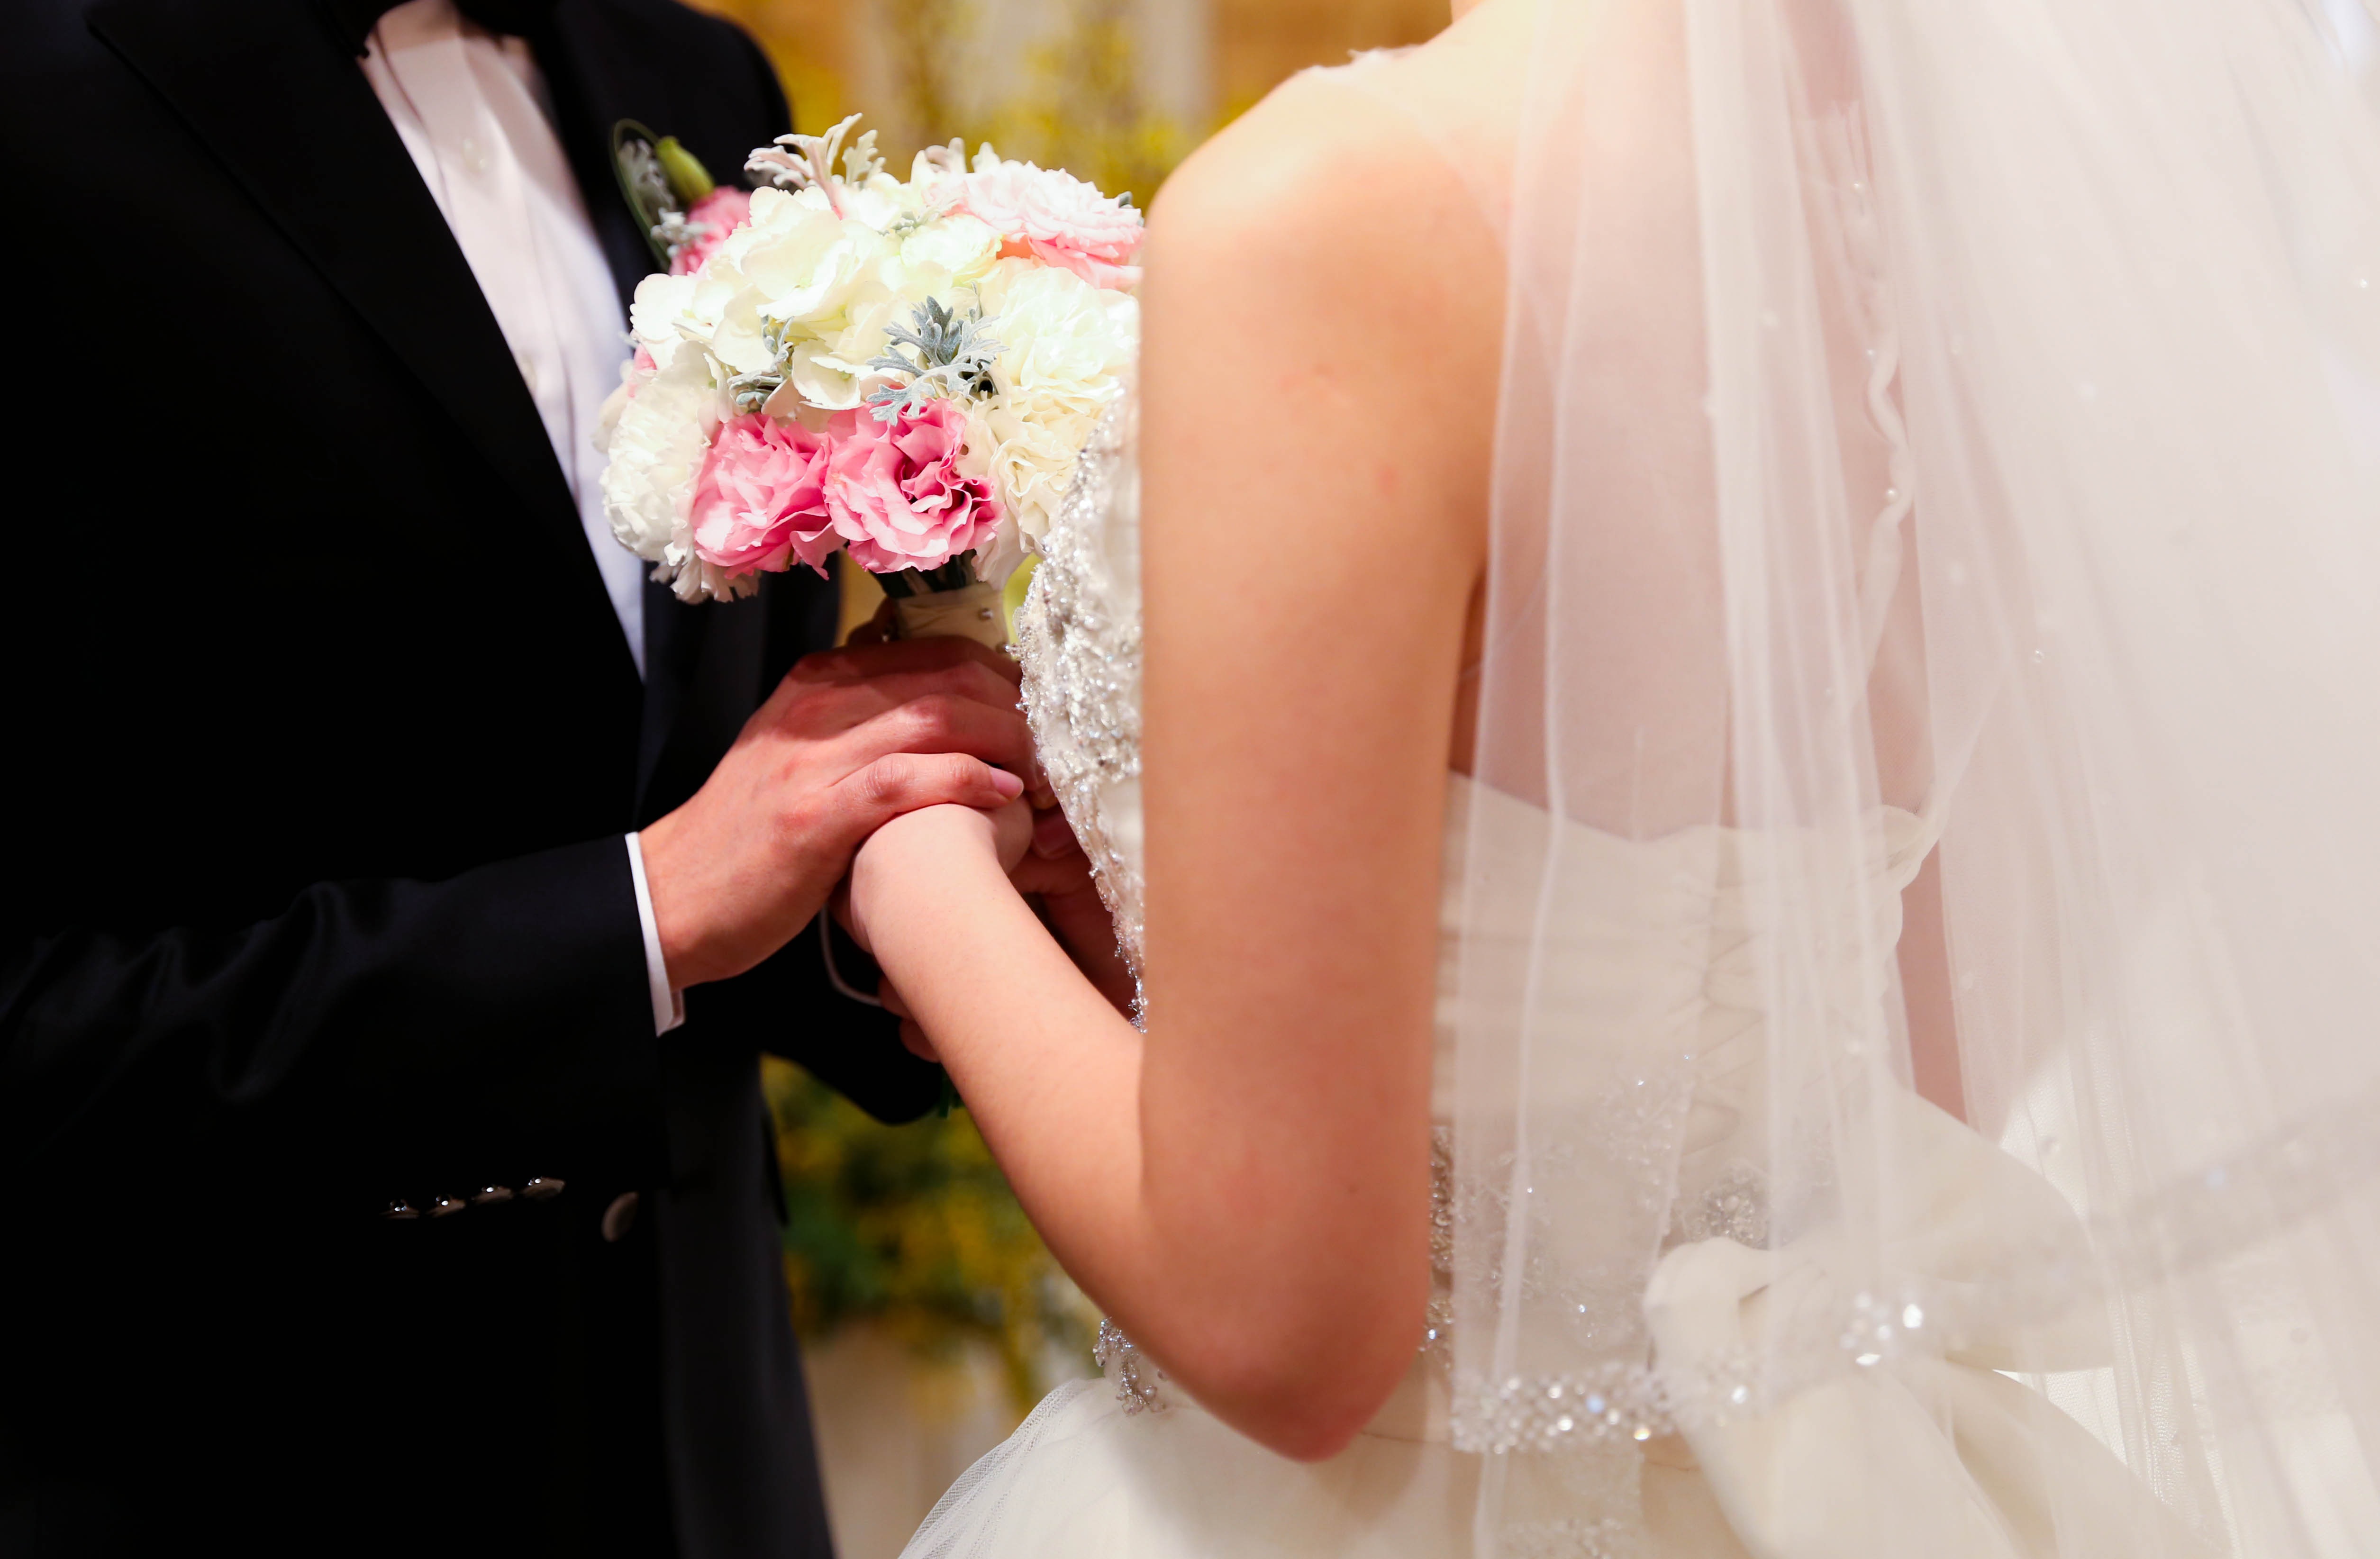
man, woman, photography, flower, bouquet, wedding, wedding dress, bride, groom, marriage, ribbon, tuxedo, ceremony, dress, happy, photograph, pooping, gown, couples, veil, priest, vale, dress up, flower bouquet, bridal veil, the couple, bridal clothing, bridal accessory